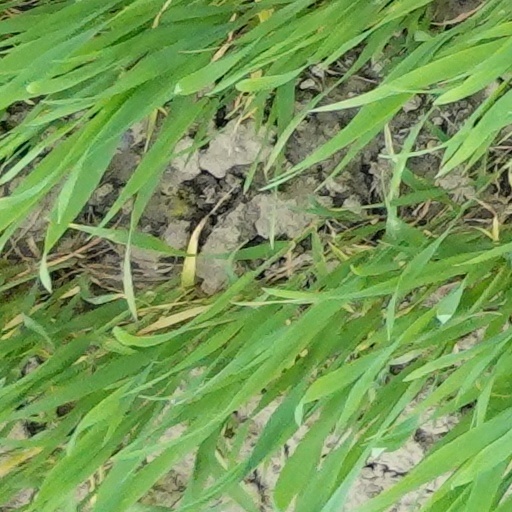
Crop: wheat